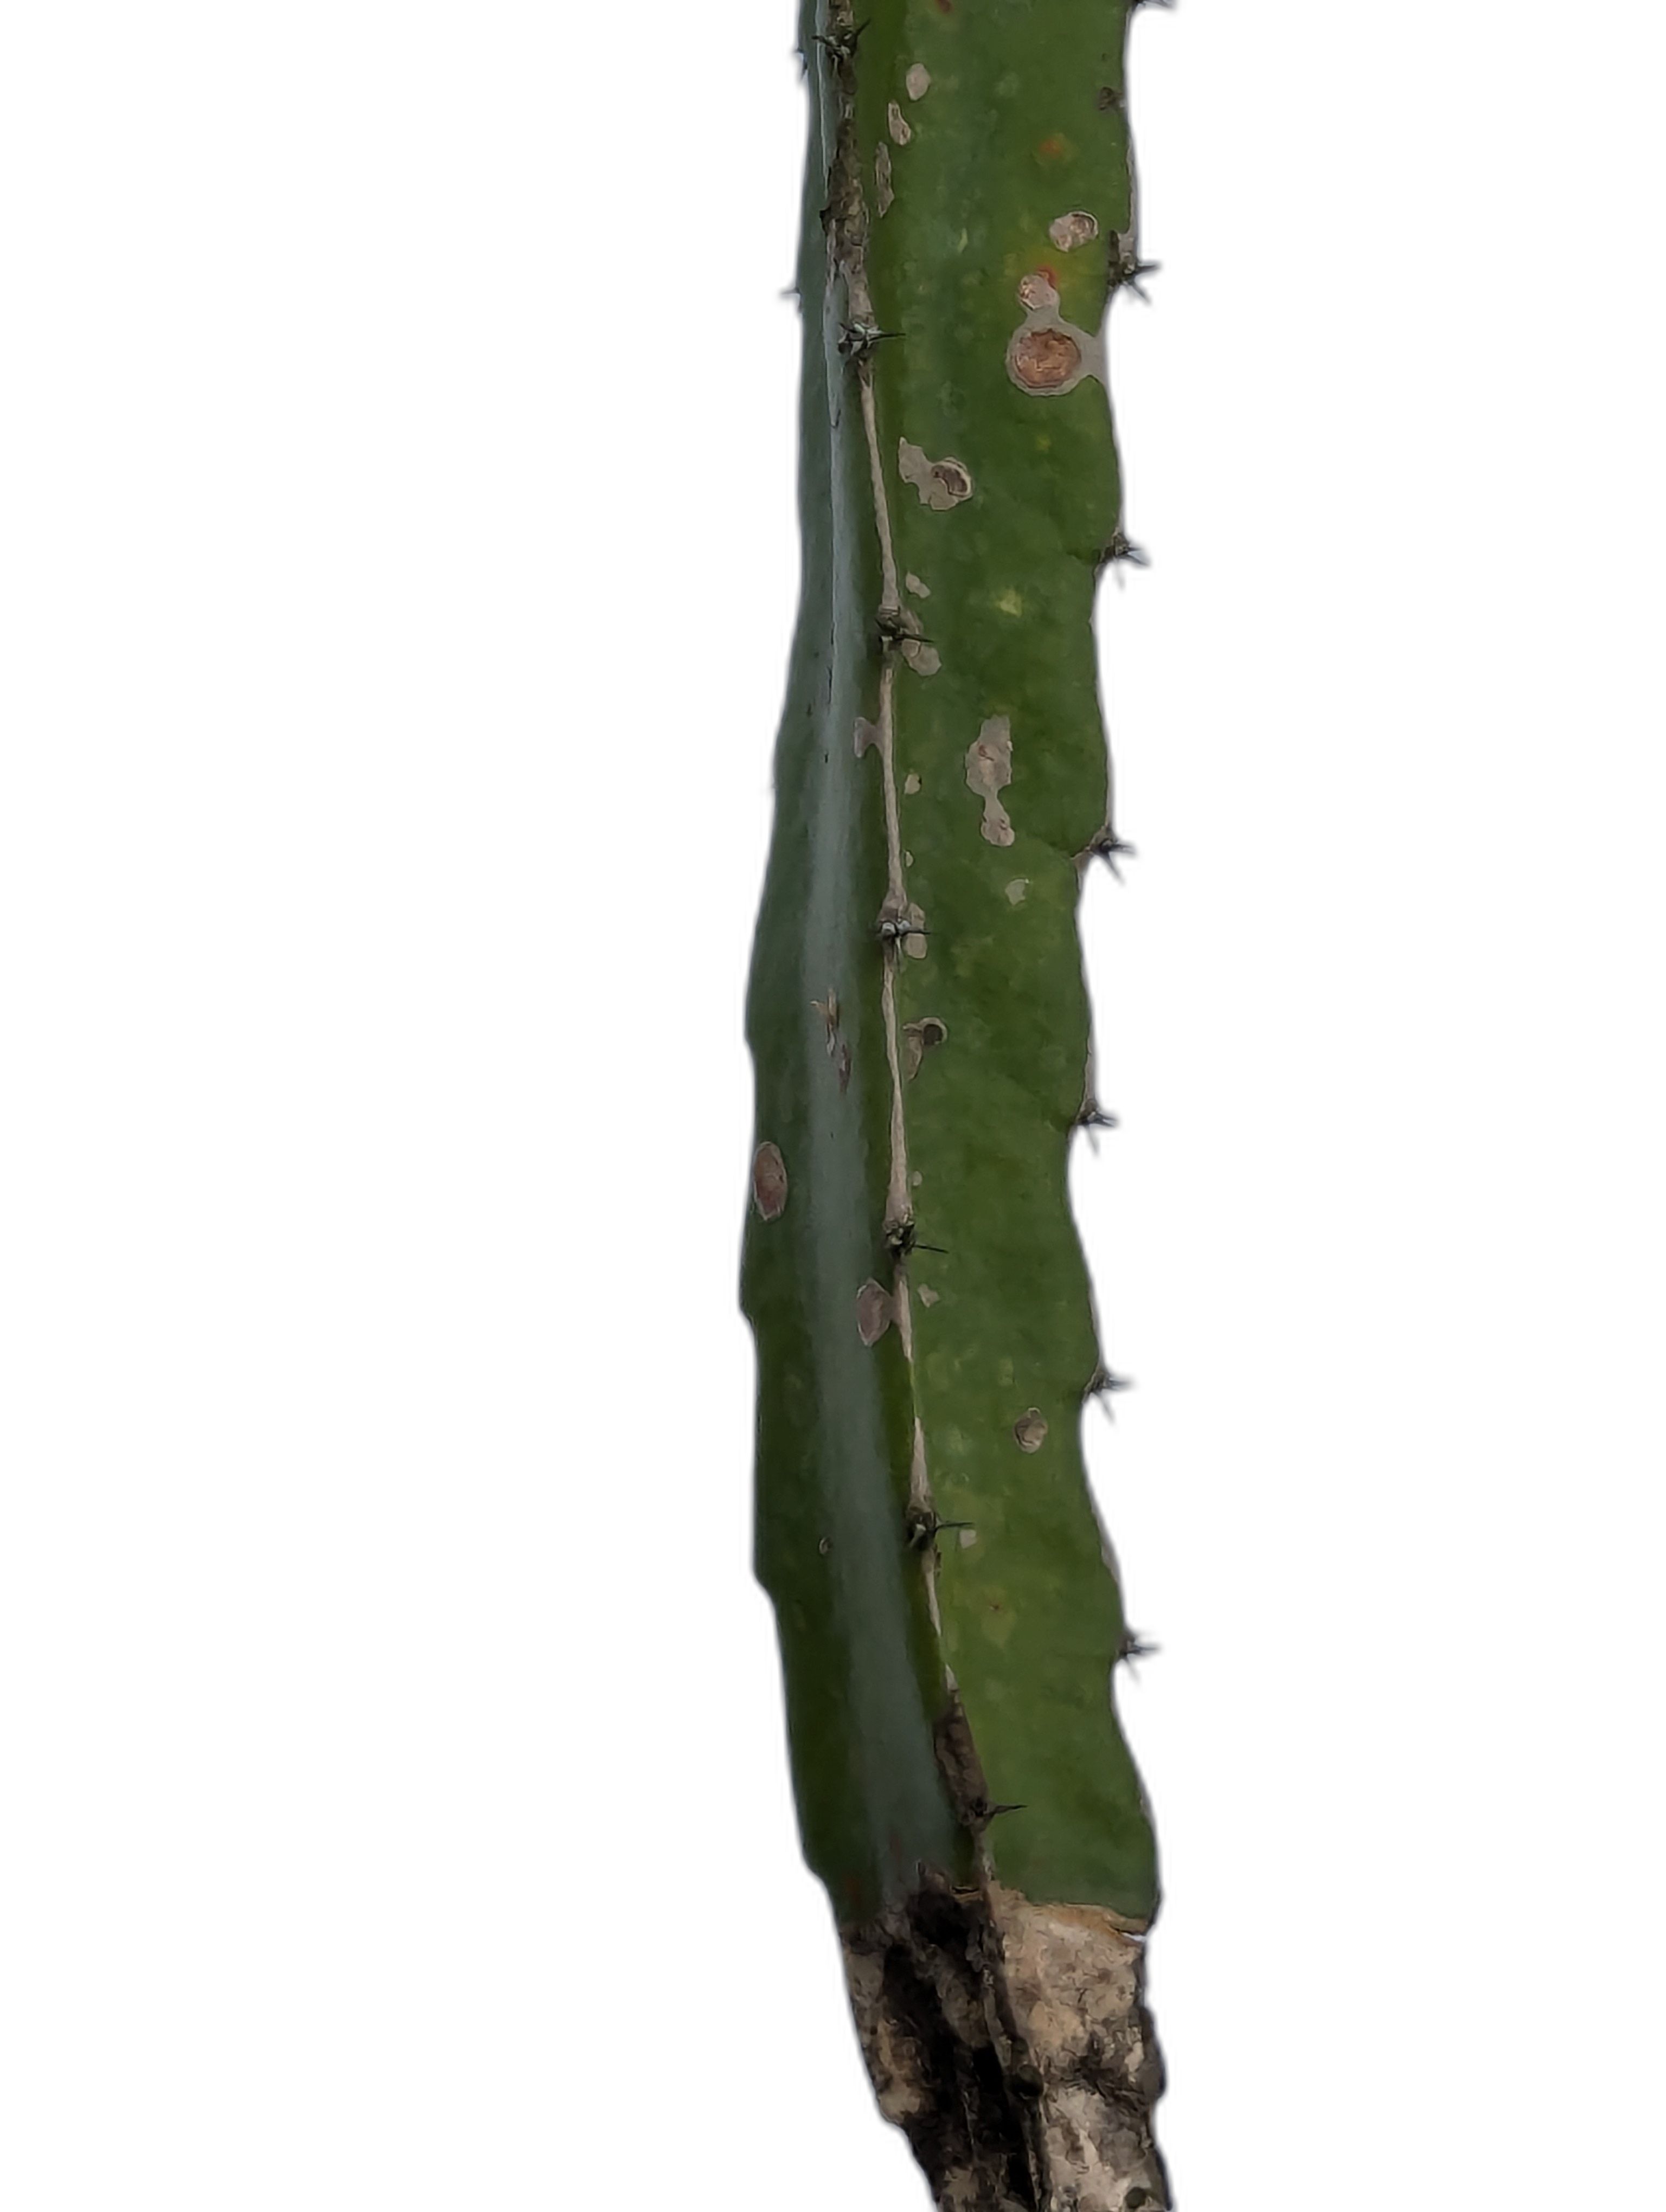
Label: Good leaf